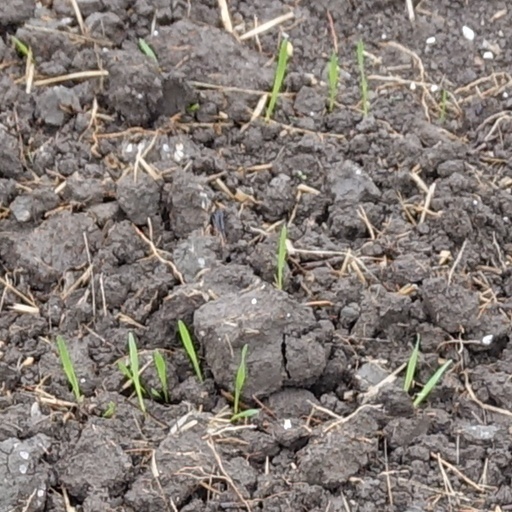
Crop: wheat